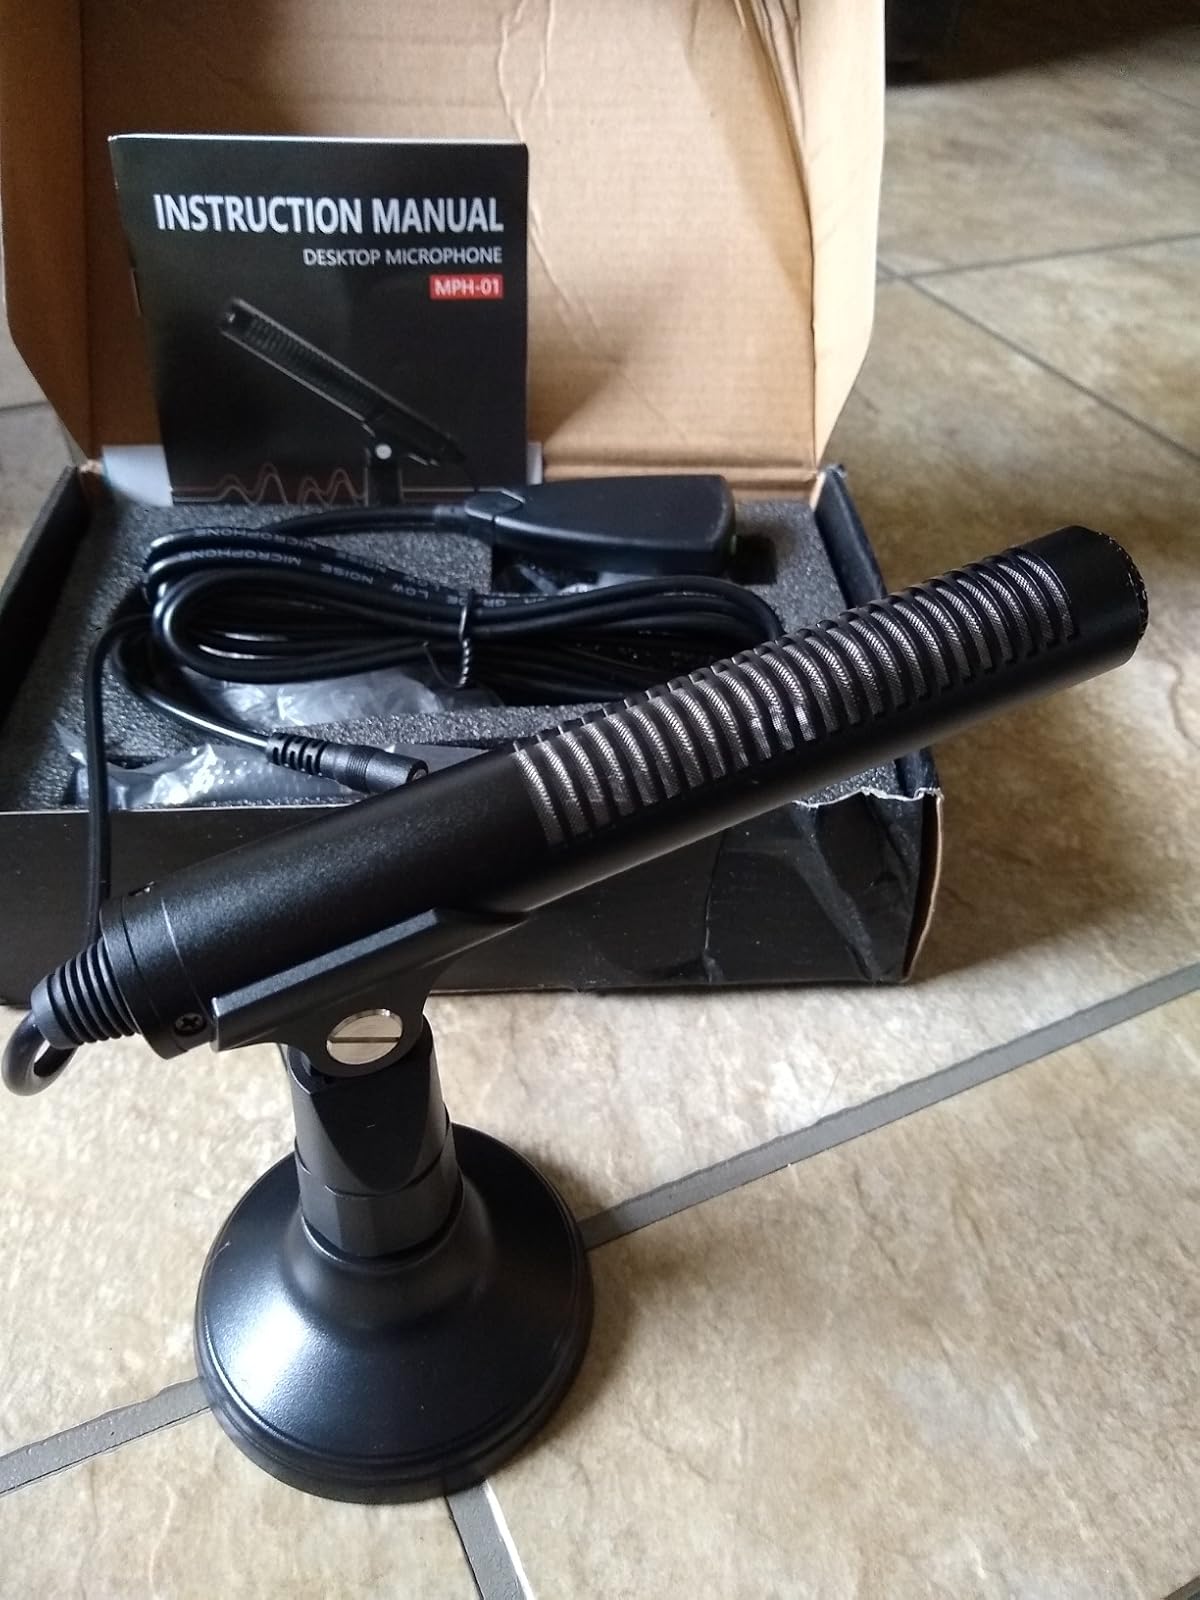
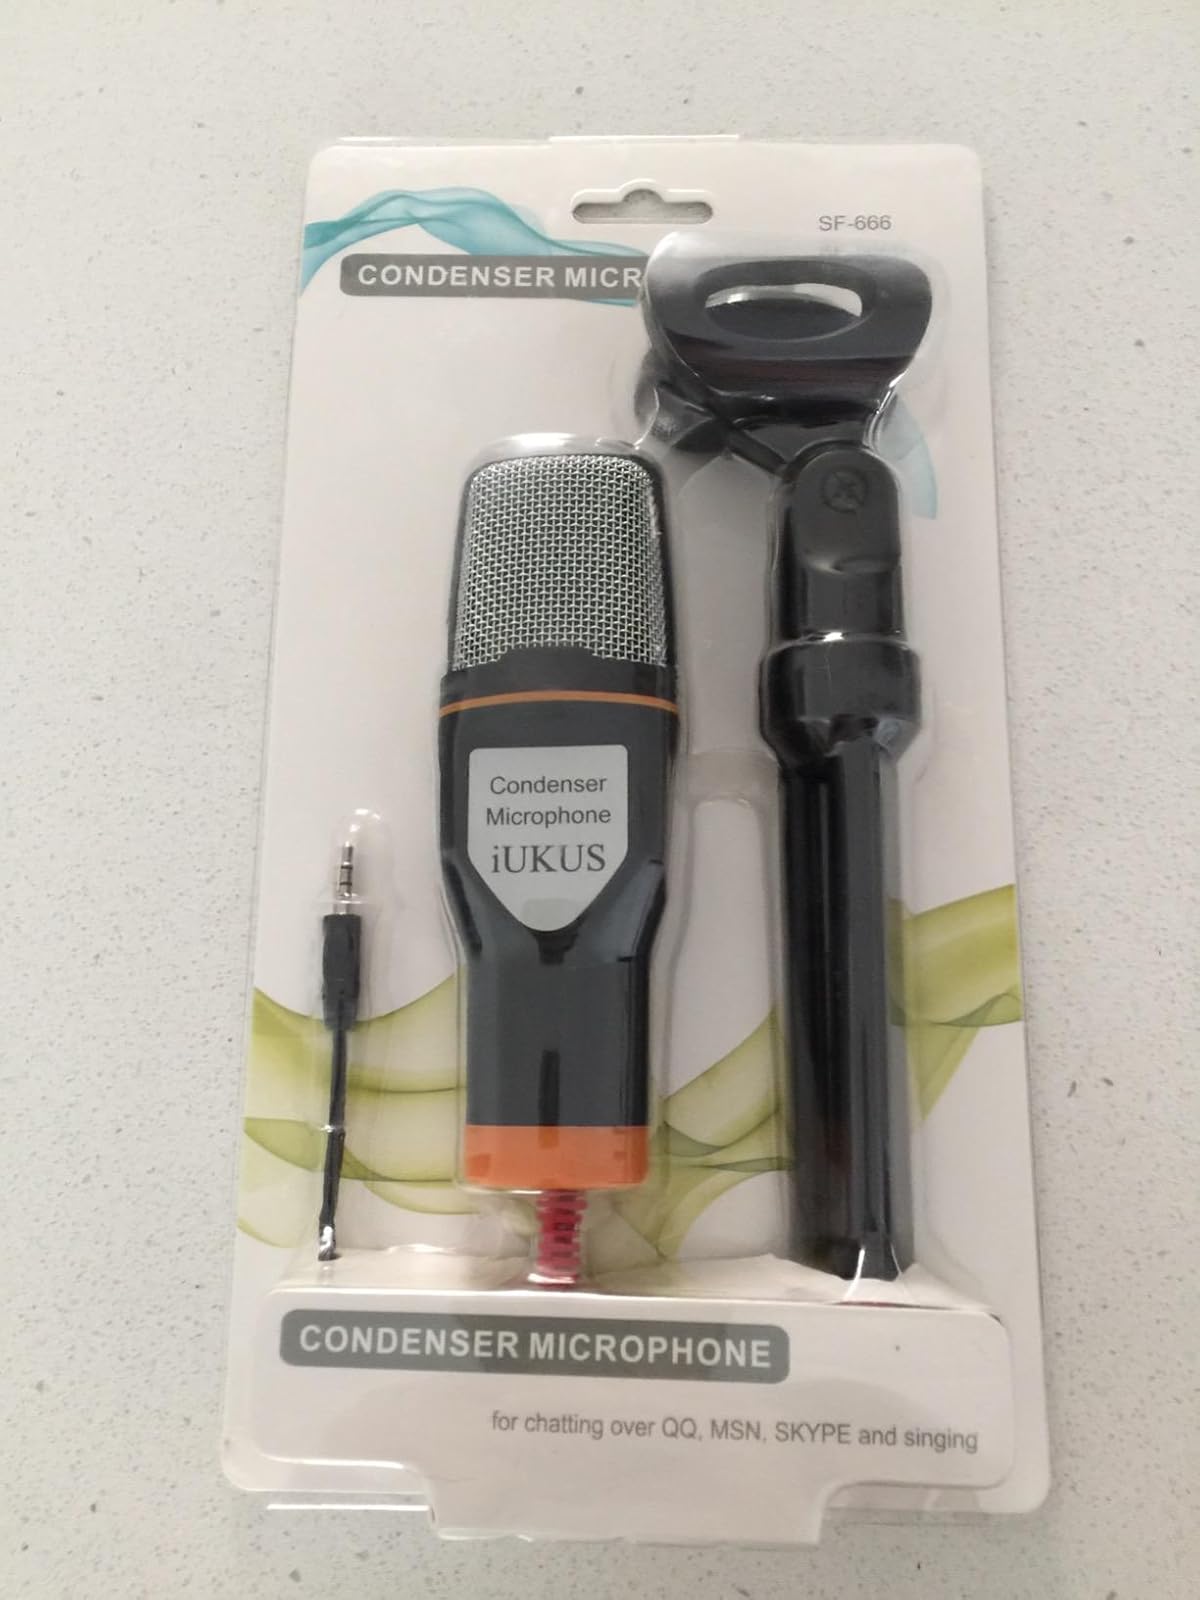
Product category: microphone
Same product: no